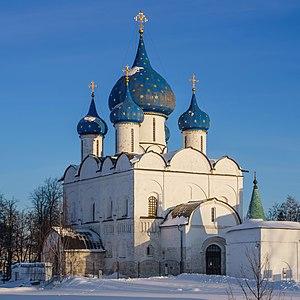
La cathédrale de la Nativité, dont le nom complet est athédrale de la Nativité de la Vierge-Marie, Mère de Dieu est une église orthodoxe de l'éparchie de Vladimir et Souzdal, située dans l'espace du Kremlin de Souzdal est un des monuments les plus intéressants de l'ancienne architecture en Russie et plus particulièrement parmi ceux de l'époque pré-mongole de la Rus'. Actuellement, la cathédrale de la Nativité est un édifice religieux ou l'on célèbre des offices, mais elle fait également partie du musée-réserve naturelle de Vladimir-Souzdal.